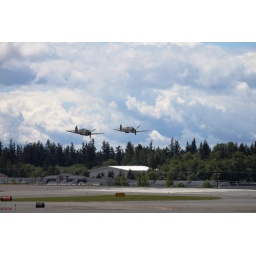
Flying Heritage Collection Fly Day May 22 2010 - Paul Allen's vintage airplane museum, many in flying order